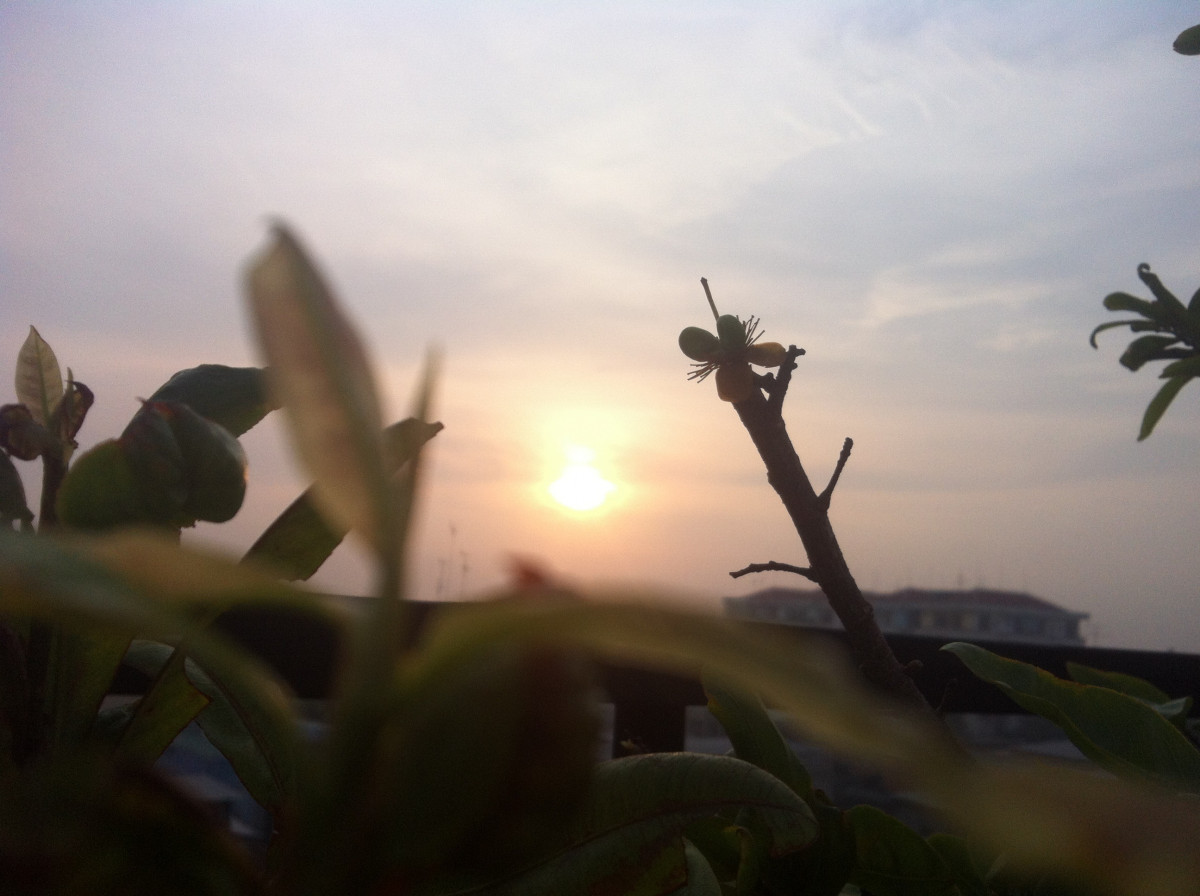
Tags: nature, branch, plant, sky, sunset, sunlight, morning, leaf, flower